Opus Magnum

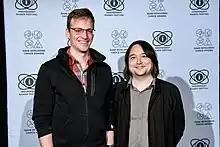
Zach Barth (left) and Matthew Burns, at the 2019 Game Developers Choice Awards

Zach Barth is the primary developer behind Zachtronics and has created a number of puzzle-driven programming games. "Opus Magnum" is a refined version of Barth's first game, "The Codex of Alchemical Engineering", which was a 2008 browser game programmed in Adobe Flash. "Codex" was popular enough for Barth to create an expansion, also written in Flash, called "Magnum Opus Challenge". While Barth led the programming effort, Matthew Burns was the writer for the game's dialog and composed its music. For "Opus Magnum" they wanted to create a story and setting to help drive players to finish puzzles, but wanted to avoid the steampunk nature that seemed to be a clear fit for the game's mechanics.